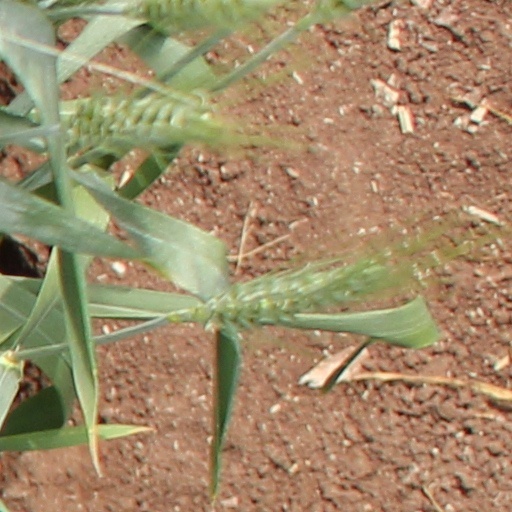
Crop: wheat